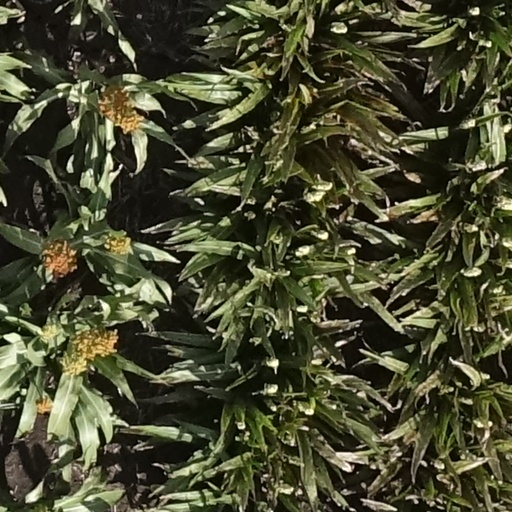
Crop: sorghum